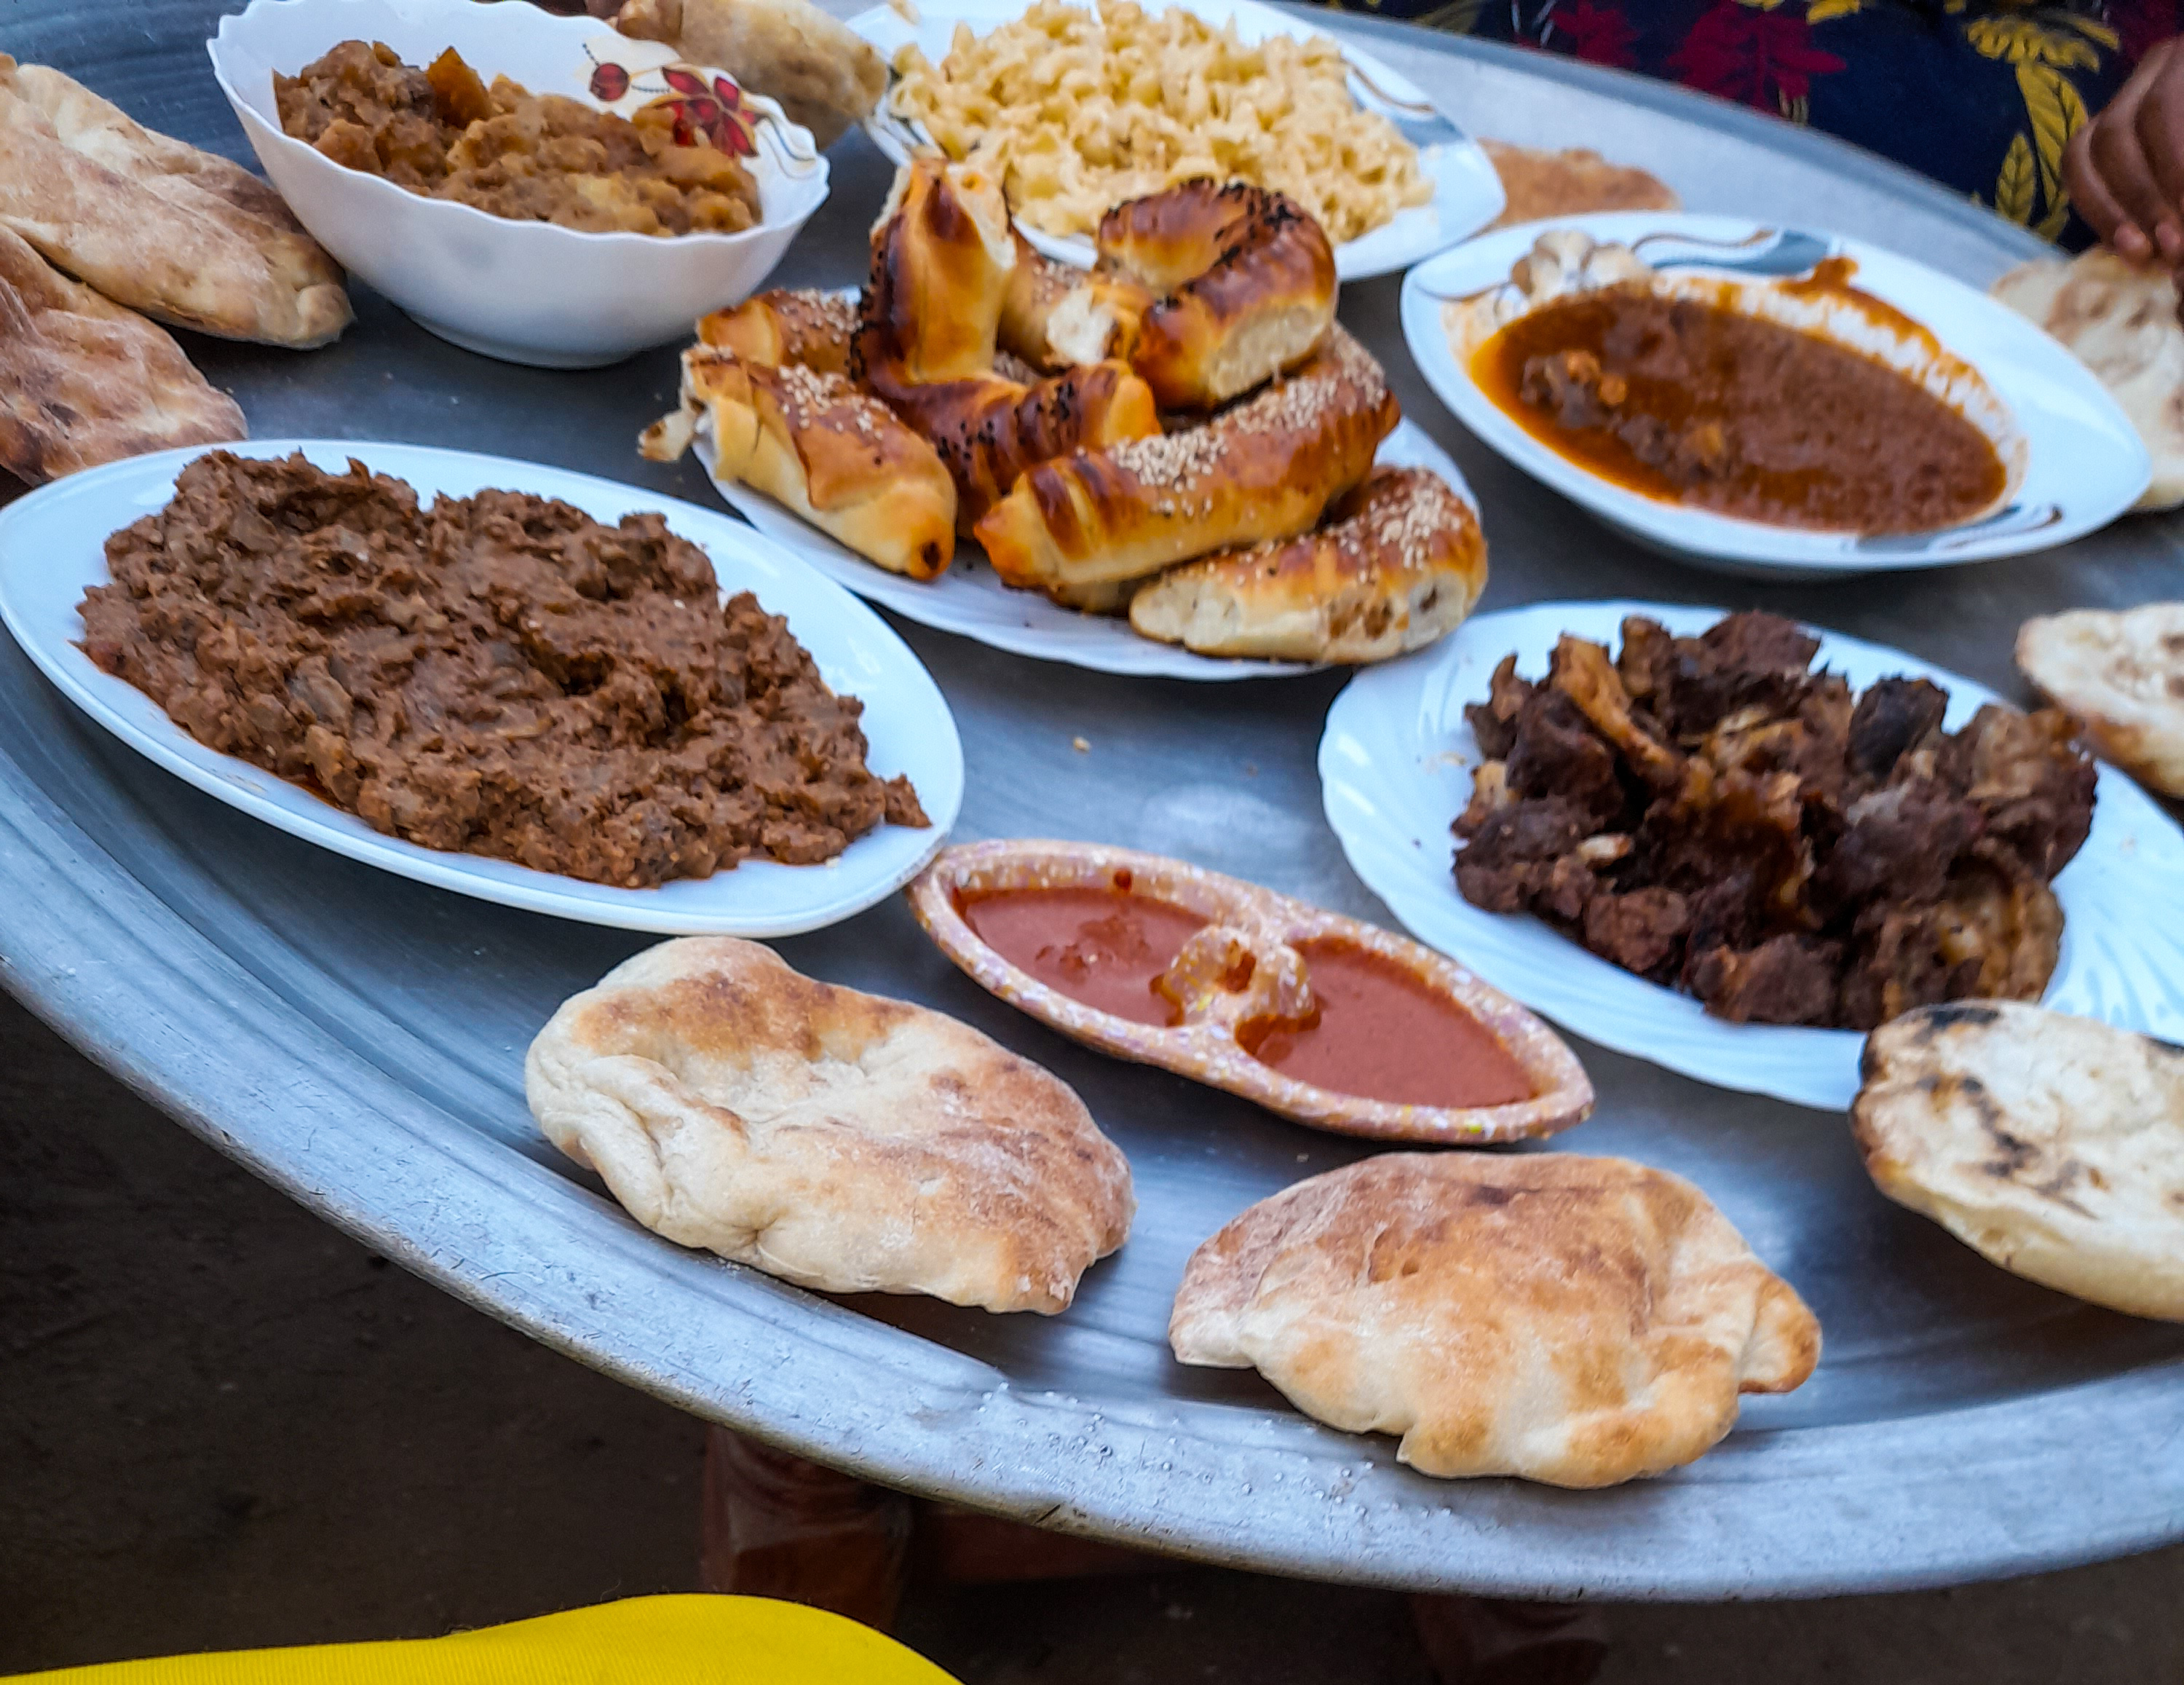
الوصف بالفصحى: المركوب السوداني حذاء تقليدي مصنوع من جلود وفراء الحيوانات
التصنيف: Uncategorized